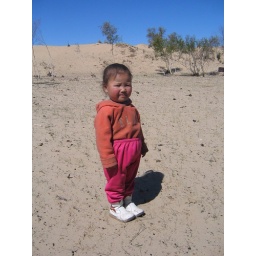
A very stylish little Mongolian girl whose family lives by the sand dunes Southwest of Ulaan Baatar